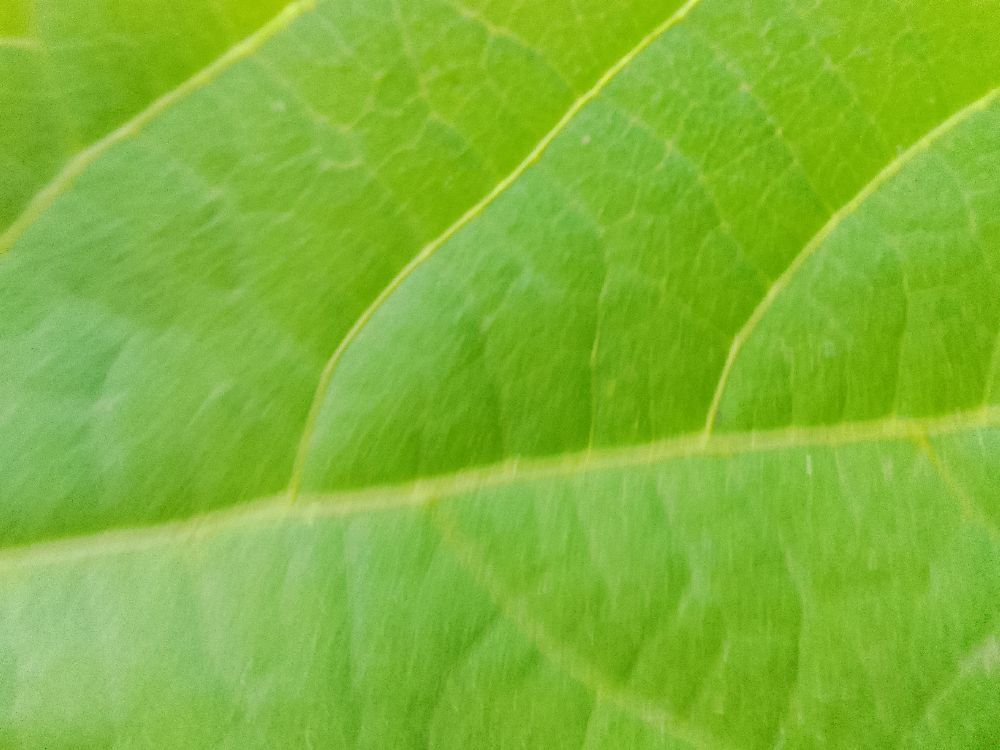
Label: healthy